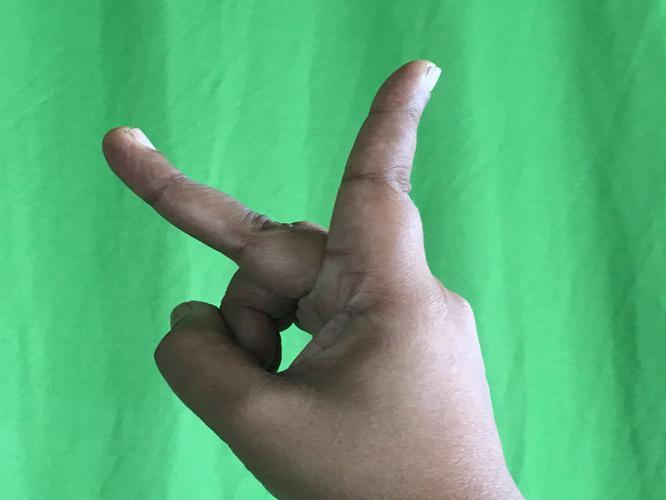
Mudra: Katrimukha
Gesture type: single_hand